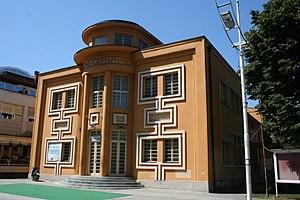
Les monuments culturels protégés constituent une catégorie de monuments de Serbie inscrits sur une liste de monuments bénéficiant de la protection de l'État. Il s'agit d'une troisième catégorie de monuments protégés classés, par leur importance, après les monuments culturels d'importance exceptionnelle et les monuments culturels de grande importance.
La maison de la culture Vuk Karadžić à Loznica se trouve à Loznica, dans le district de Mačva, en Serbie. Elle est inscrite sur la liste des monuments culturels protégés de la République de Serbie.
Cet article recense les monuments culturels du district de Mačva en Serbie.